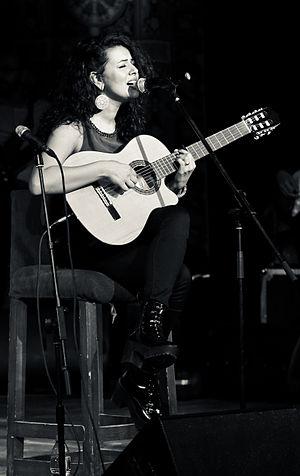
Dina El Wedidi, né le 1ᵉʳ octobre 1987 à Gizeh, est une chanteuse et musicienne égyptienne. En 2013, elle prend part au projet The Nile project.